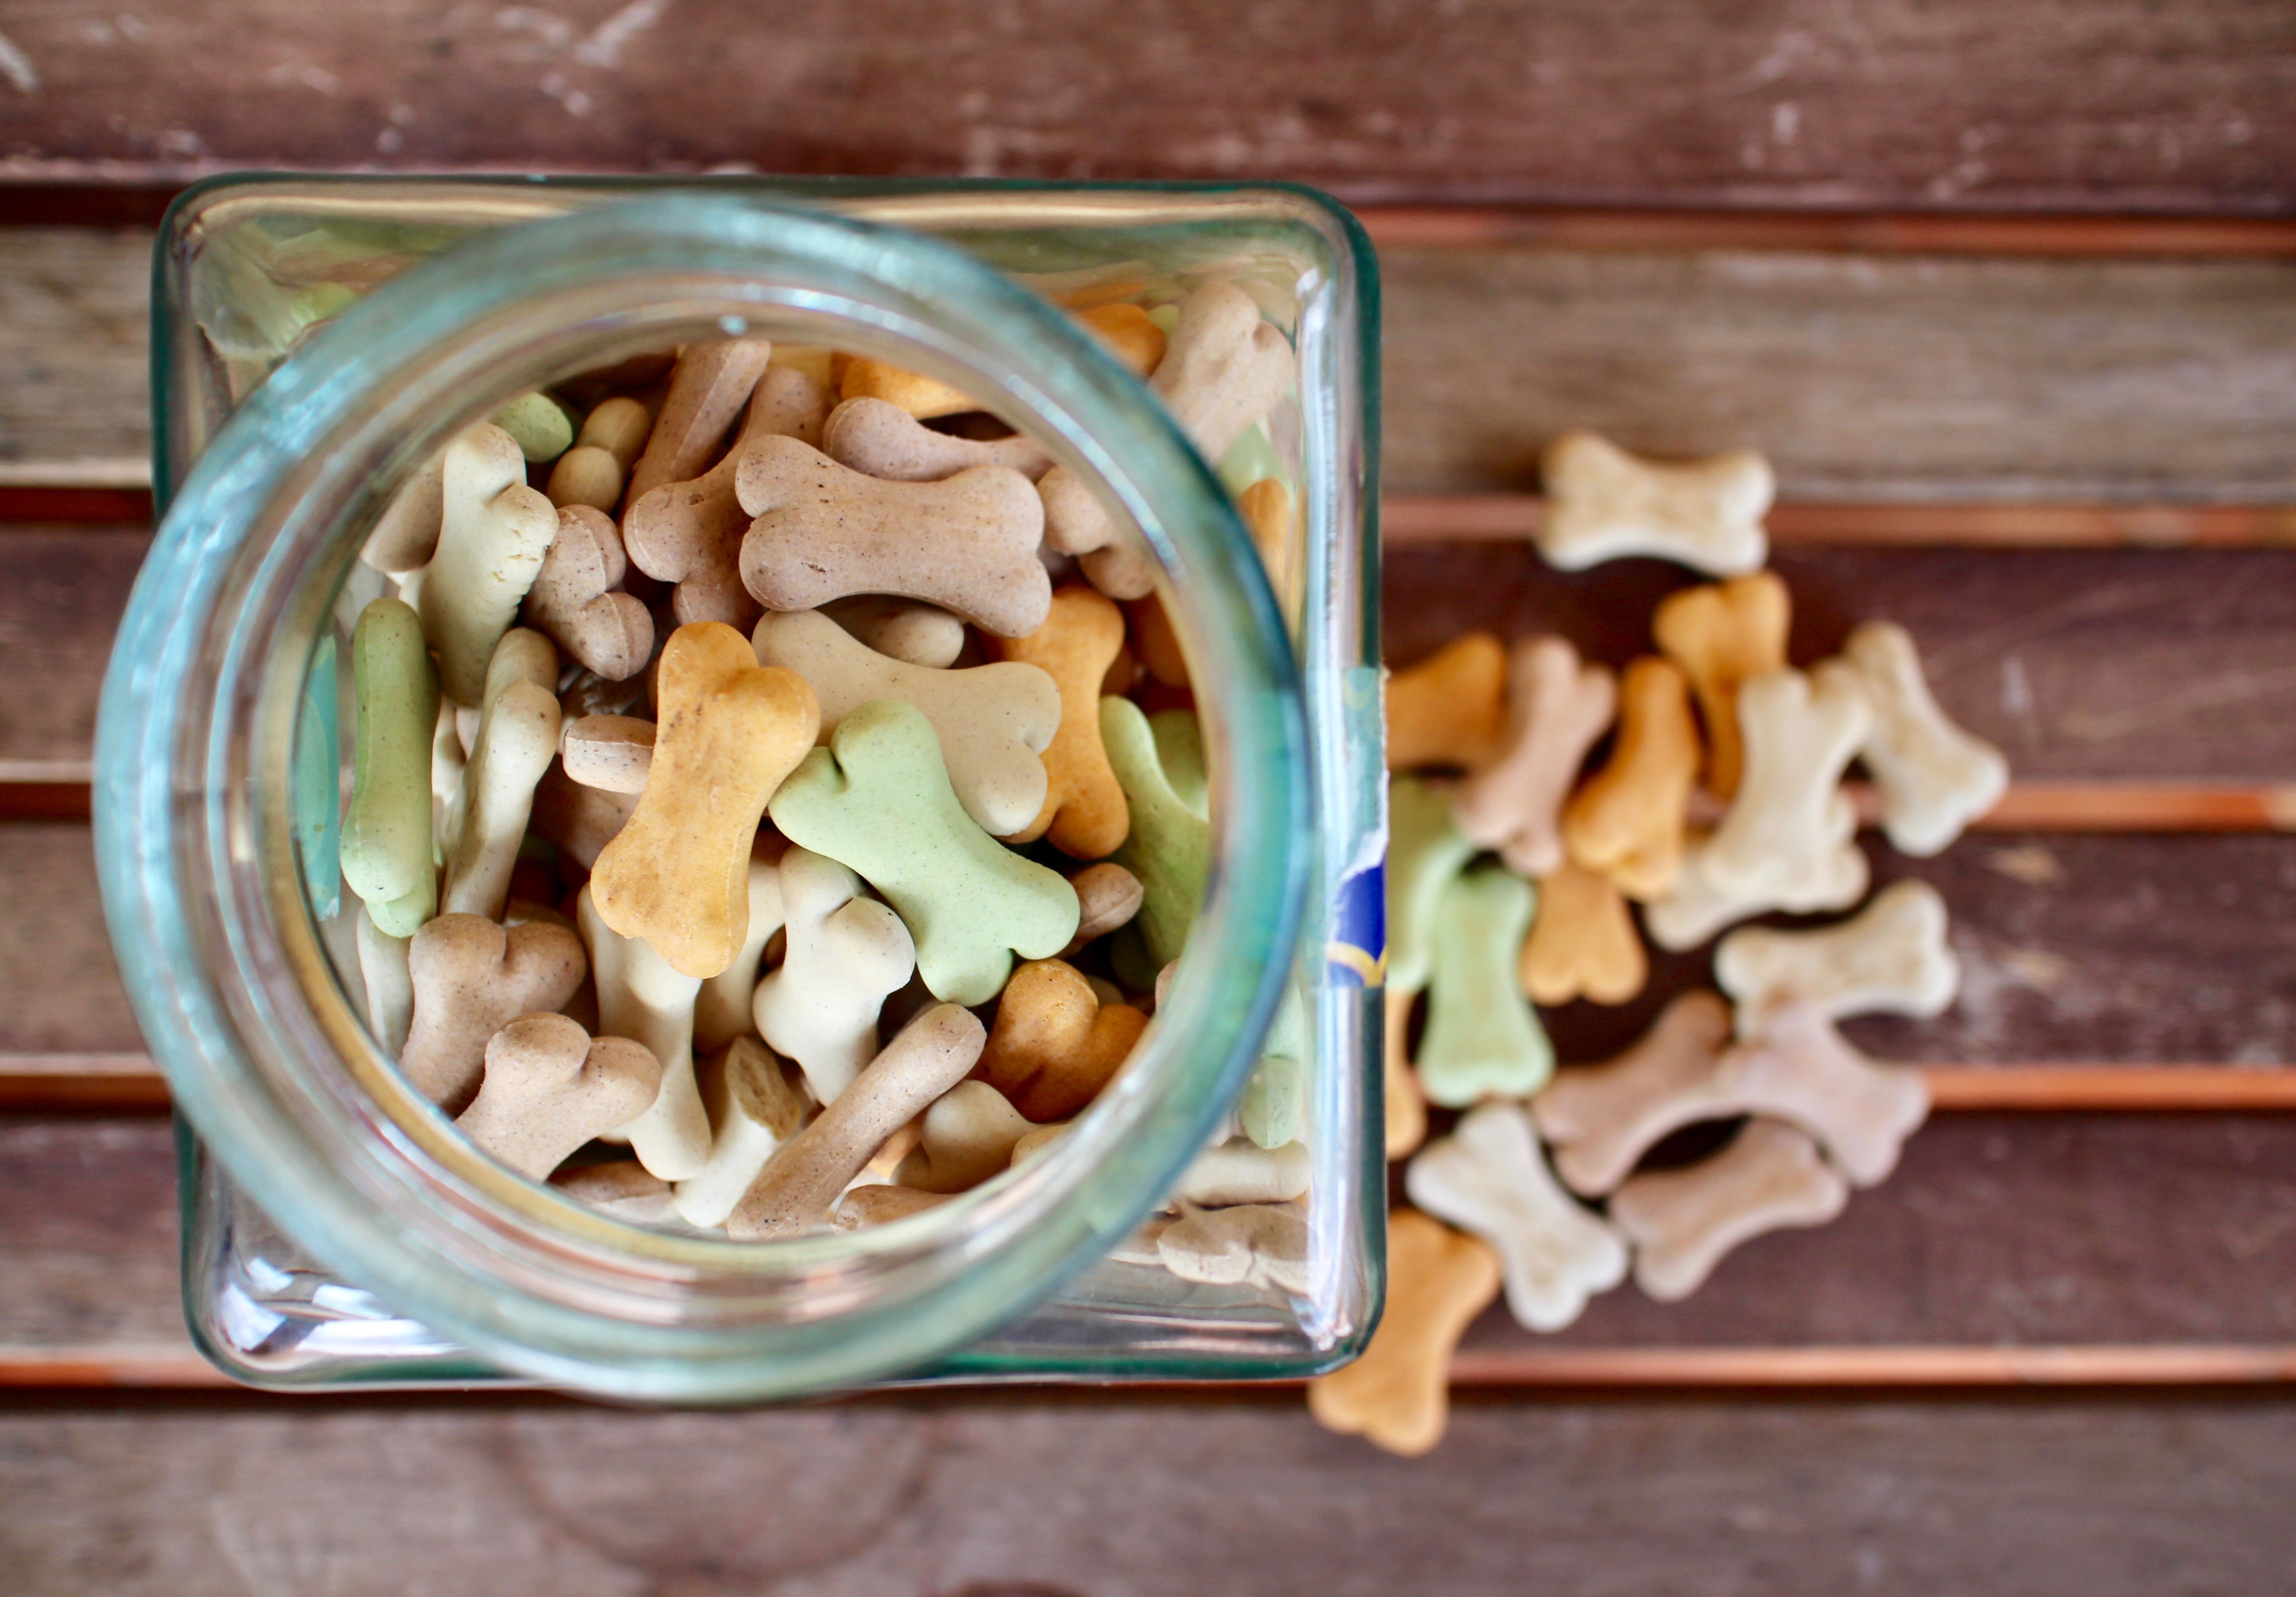
food animals, dogs, colors, cans, colored glass, container, animals, bones, prize